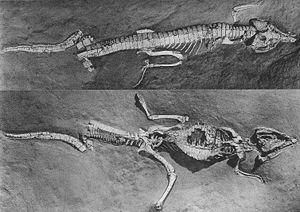
Protosuchus est un genre éteint de crocodyliformes du Jurassique inférieur. Le nom Protosuchus signifie « premier crocodile », et il fait partie des premiers animaux à avoir l'allure générale des crocodiliens.